Lancaster County Convention Center

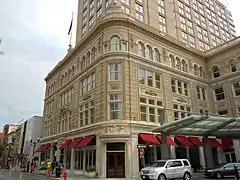
Watt & Shand building in 2012

In January 2000, Lancaster County Commissioners imposed a 3.9% tax on hotel room rentals to generate the funding necessary to construct and market the convention center. Twenty percent of the revenue from this tax is used to fund campaigns aimed at attracting convention center visitors and tourists. In March 2000, local hoteliers filed the first of several lawsuits challenging the constitutionality of the hotel room tax. As a result of litigation, the LCCC was put on hold for three years. In April 2003, the project was substantially redesigned and enlarged, and a new marketing report was completed in 2006. In early 2006, Penn Square Partners sold the former Watt & Shand property to the Redevelopment Authority of the City of Lancaster. The building, which originally sold for $1.25 million, was purchased by the city for $7 million. Construction bonds are expected to be repaid with lease payments from future earnings of the hotel.